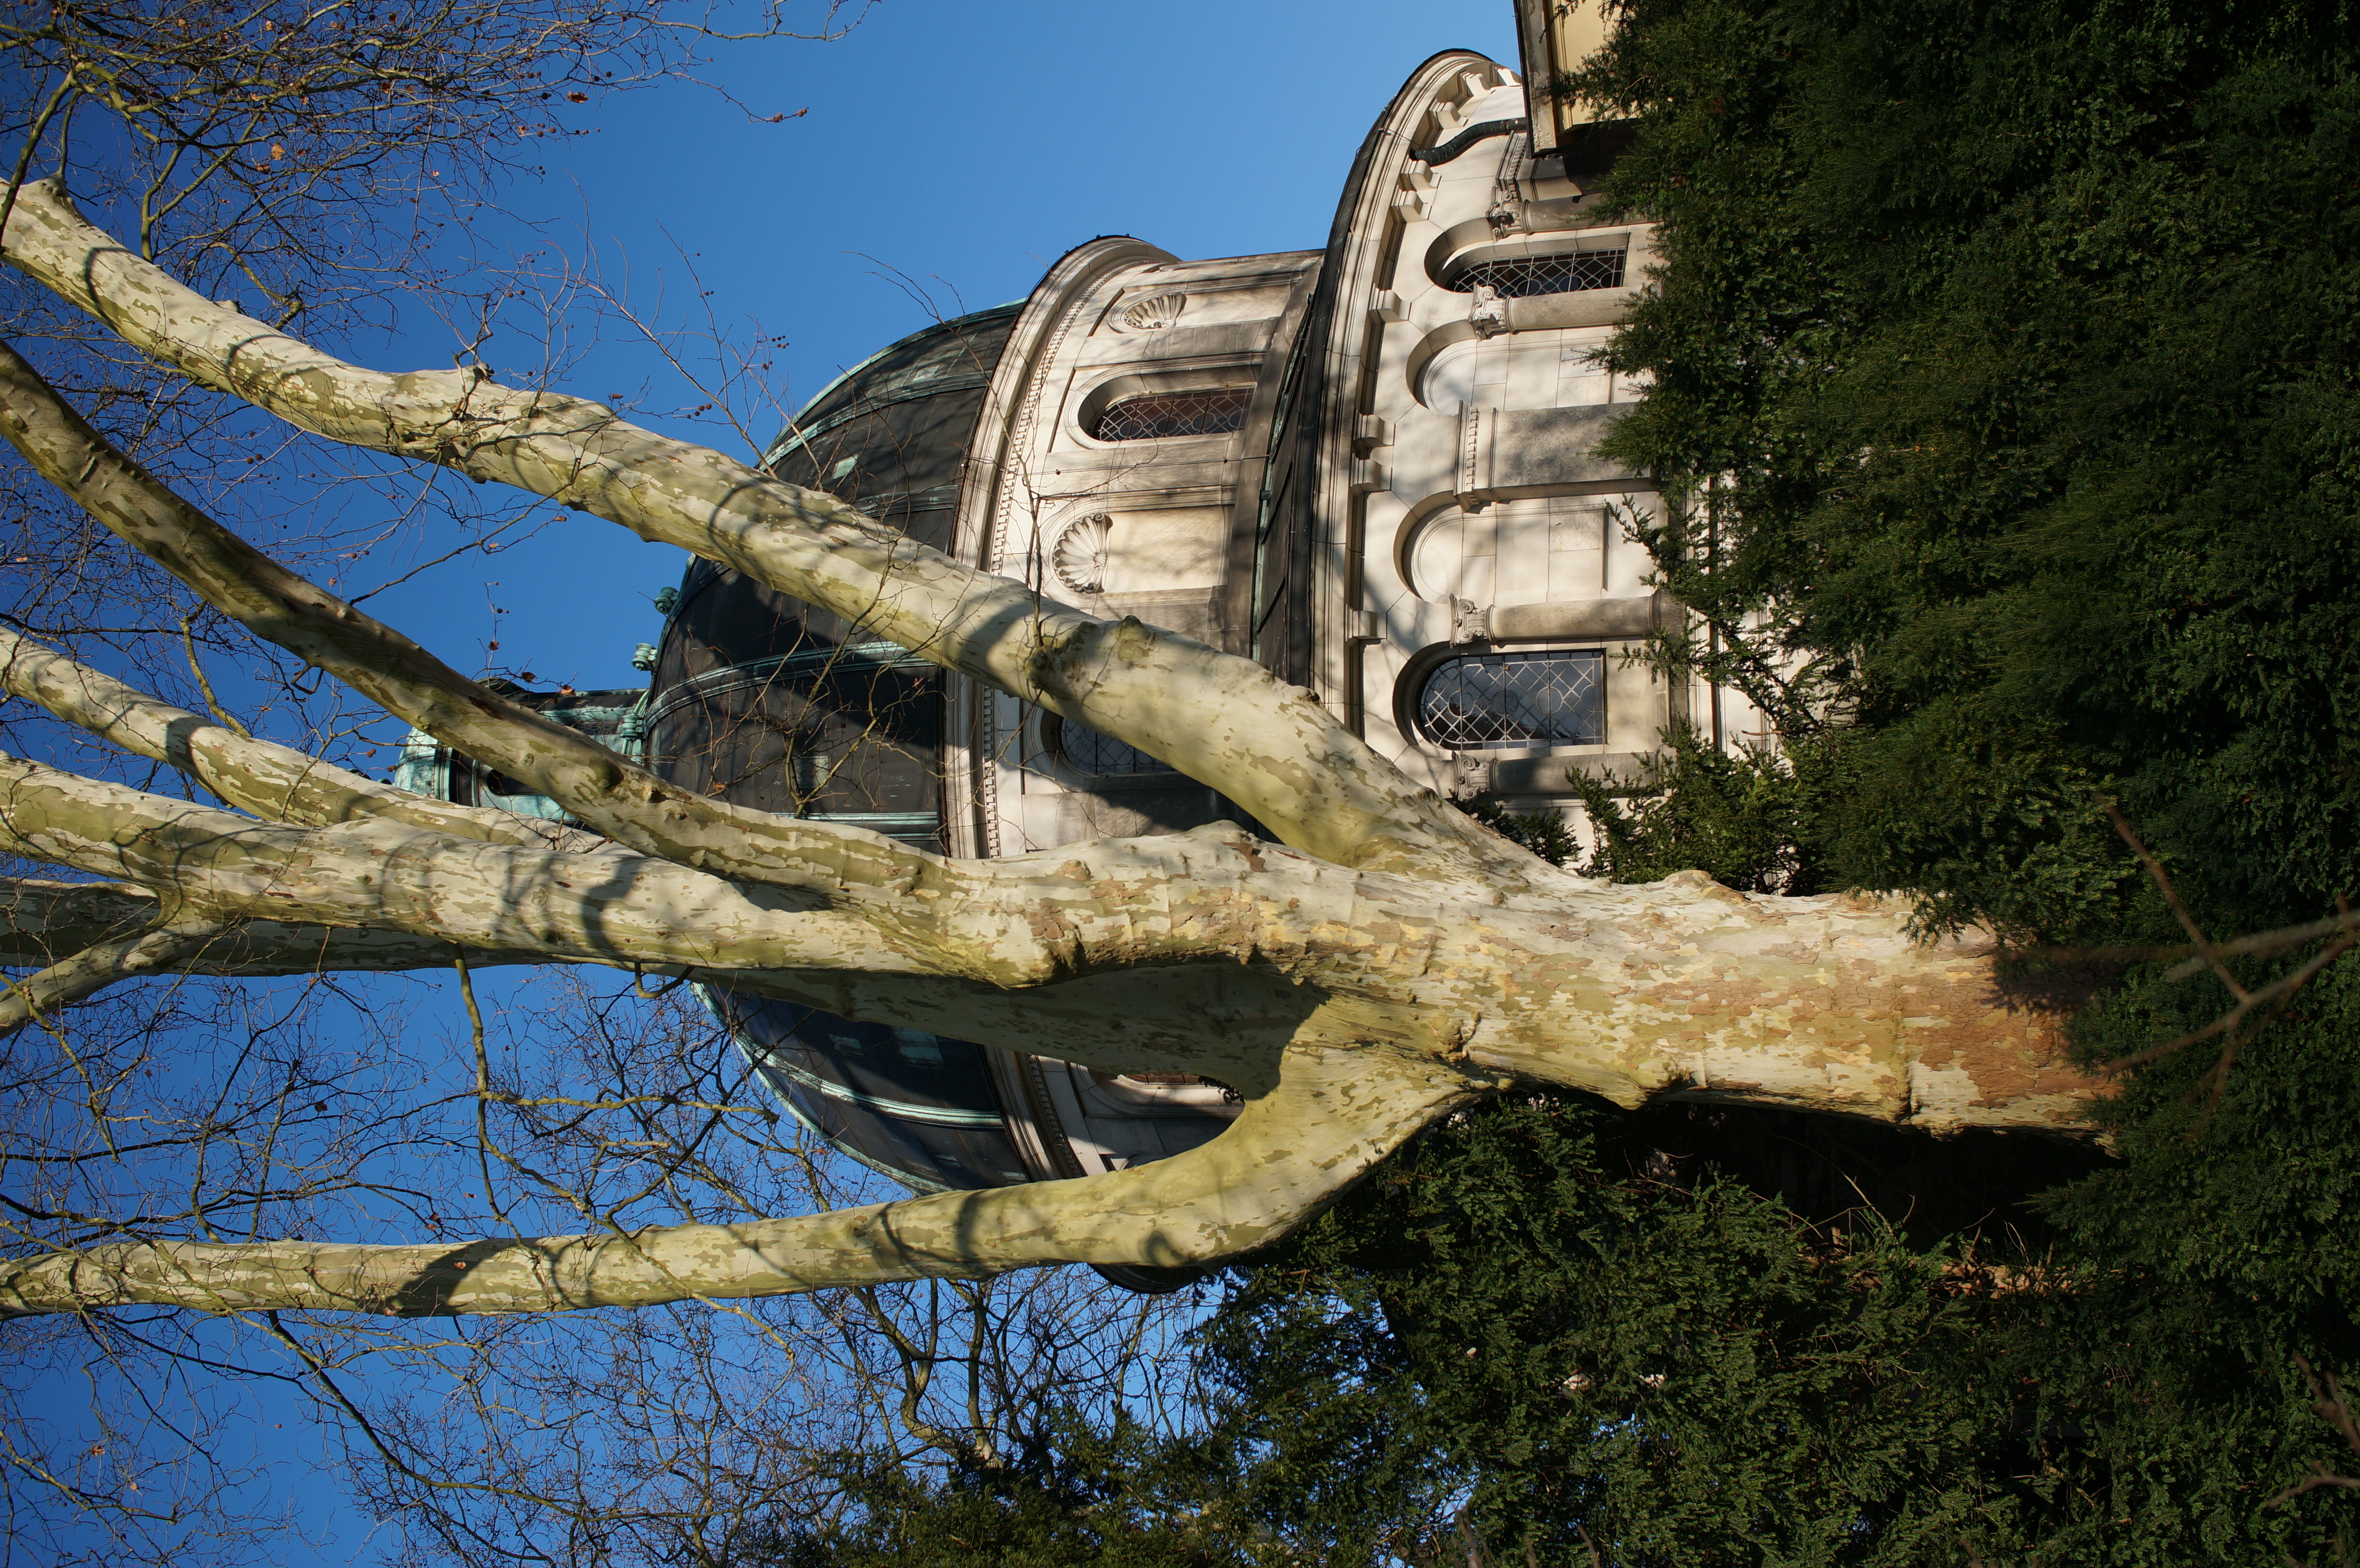
tree, plant, flower, 2015, germany, deutschland, sony, sigma, nex, nex6, potsdam, brandenburg, lenstagged, steffenzahn, 30mm, sigma30mm28exdn, sigma30mmf28, sigma30mmf28dn, sigma30mm, woody plant